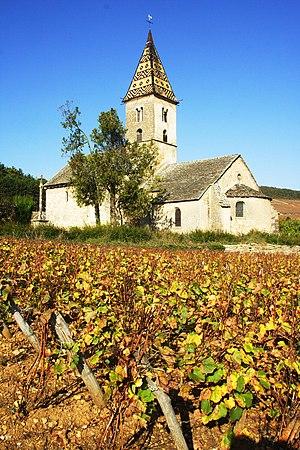
Fixey (Côte-d'Or), église romane
Fixin est une commune viticole française, située dans le département de la Côte-d'Or en région Bourgogne-Franche-Comté, sur la route des Grands Crus le long de la côte de Nuits du vignoble de Bourgogne.
L'église Saint-Antoine de Fixey est une église des XIIᵉ et XVᵉ siècles, consacrée à saint Antoine. Chef-d'œuvre de l'architecture romane avec son toit en laves et son clocher en tuile vernissée de Bourgogne, elle se situe à Fixey, dans la commune de Fixin, en Côte-d'Or. Elle est classée aux Monuments historiques depuis le 2 mai 1912.
Cet article recense une partie des monuments historiques de la Côte-d'Or, en France.